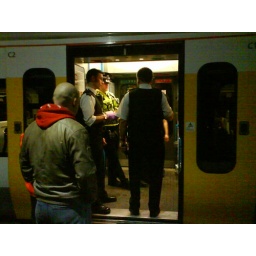
Picture by Paolo - disturbance on train at London bridge